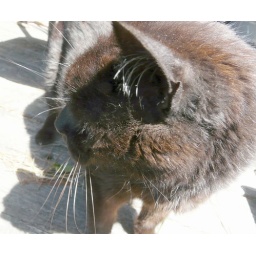
P1320990 Old black cat in the sun